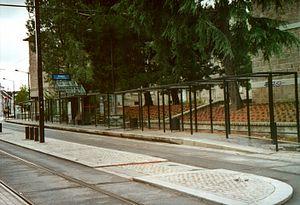
Tramway de Nantes
Le tramway de Nantes est le premier réseau de tramway recréé en France depuis les suppressions des anciens réseaux intervenus avant ou après la Seconde Guerre mondiale.